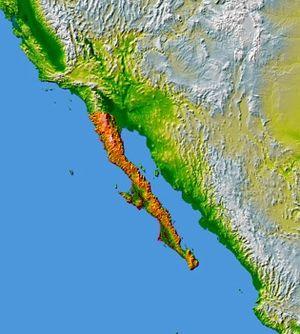
La péninsule de Basse-Californie, ou Baja California, au nord-ouest du Mexique, rassemble plusieurs centaines de sites préhistoriques, situés dans la sierra de San Francisco, la sierra de San Juan, la sierra de San Borja et dans la sierra de Guadalupe. Certains sont des grottes ornées ou des abris sous roche, d'autres des gisements d'ossements fossiles de différentes époques. La région est très riche en œuvres d'art pariétal et rupestre.